Toby Alderweireld

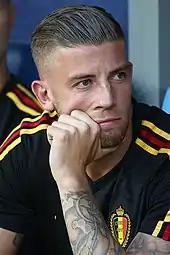
Alderweireld with Belgium at the 2018 FIFA World Cup

In the 2016–17 season, he was a regular in the Spurs starting line-up until an injury sustained at West Bromwich Albion on 15 October. This injury kept him on the injury list for several weeks, until he made his return in the Champions League as a substitute against CSKA Moscow on 7 December. Alderweireld picked up the final goal of the season for Tottenham, coming in the 7–1 win over already-relegated Hull City on 21 May 2017. He was part of the Tottenham defense that achieved the best defensive record in the club's history, with only 26 goals conceded in the Premier League this season (only 9 of which were conceded in home league games), 6 better than the previous record of 32 conceded that was set in the 1908–09 season in the Second Division. Alderweireld played in all the Premier League and Champions League games from the start of the 2017–18 season, but on 1 November 2017, he suffered a hamstring injury in the home game against Real Madrid that ended in a 3–1 win. The injury would keep him out of the team for a few months. On 7 February 2018, he returned to the starting lineup in the fourth round replay of the FA Cup against Newport County, which Tottenham won 2–0. However, an injury to the tendon of his hamstring suffered while training two weeks later meant that he was again out of the team. He returned to the squad in April towards the end of the season. After a season curtailed by injuries and being out of favour, Alderweireld again became a regular player for Tottenham in the 2018–19 season. In January 2019, Tottenham took up an option to extend his contract until 2020. He scored an own goal in the last minute in the tightly fought game against Liverpool, losing 2–1. On 20 December 2019, Alderweireld signed a contract extension to 2023. On 16 February 2020, Alderweireld scored his first goal for the club since May 2017, making amends for an earlier own goal, and helped Tottenham win 3–2 away to Aston Villa. On 12 July 2020, he scored an 81st-minute winner against Arsenal in a North London derby to help his team to a 2–1 victory.